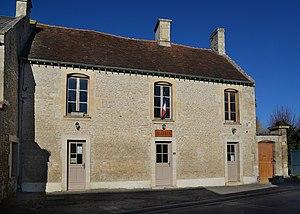
Soignolles (14)
Soignolles est une commune française, située dans le département du Calvados en région Normandie, peuplée de 123 habitants.